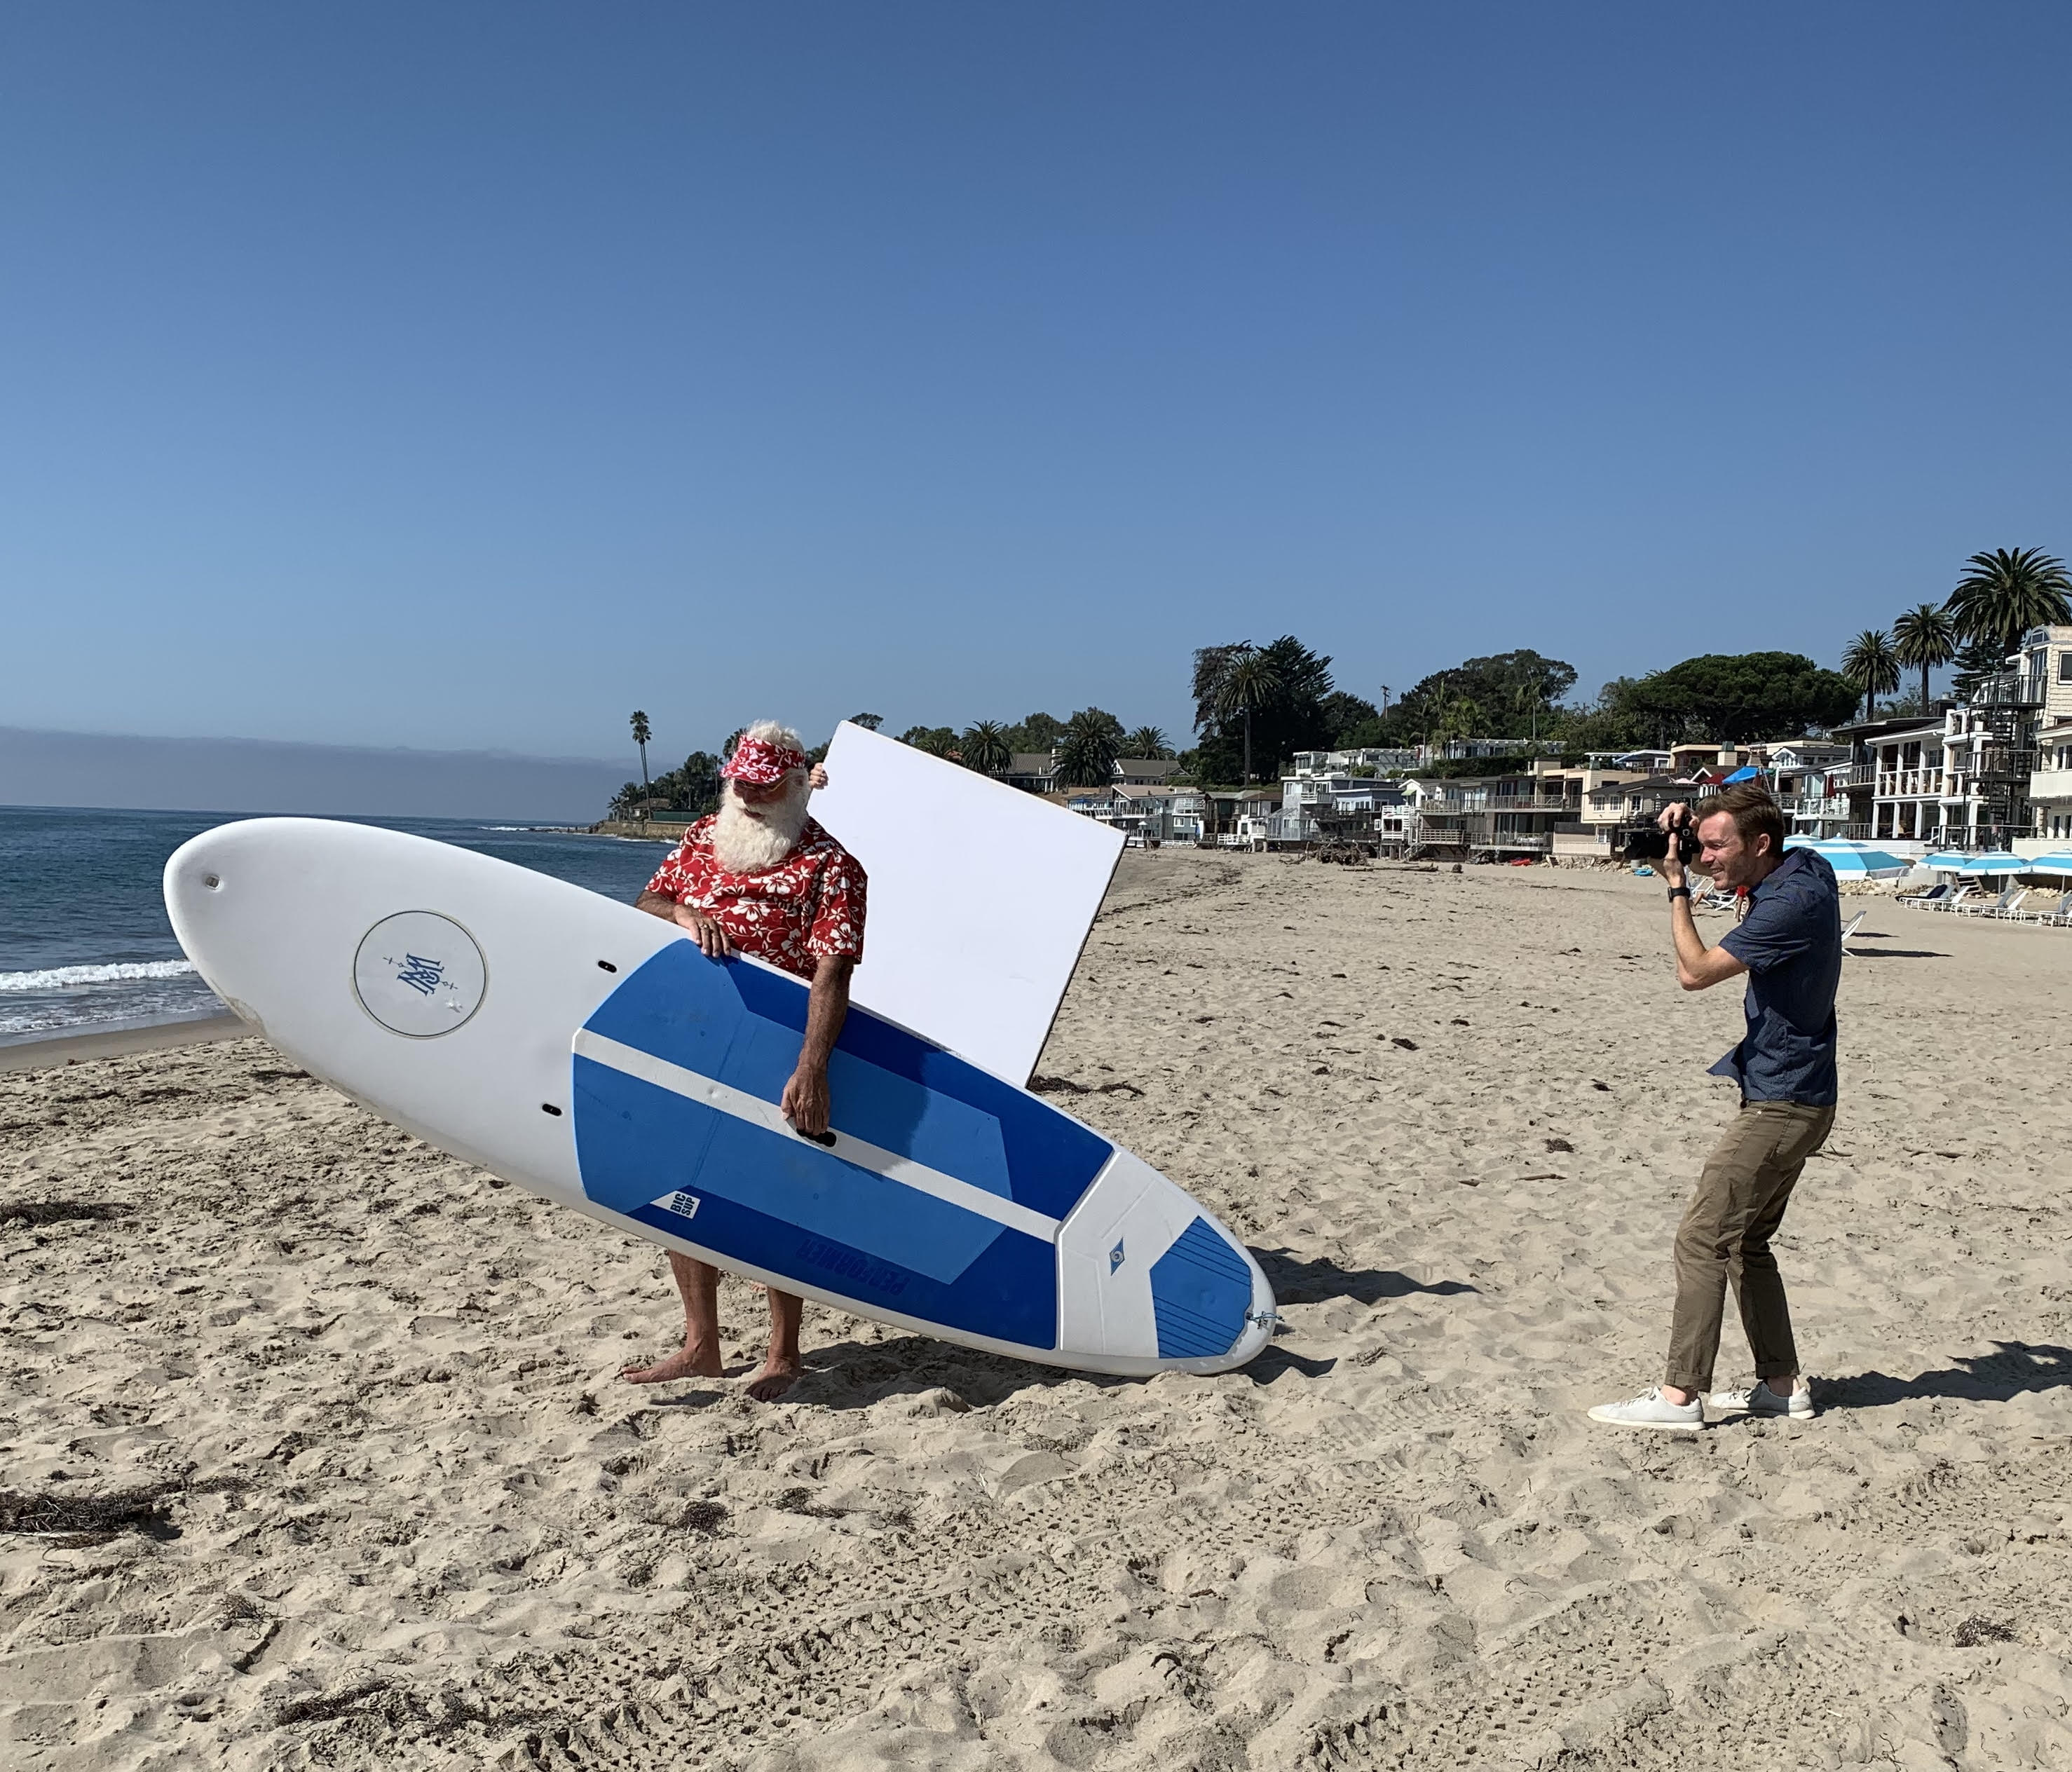
christmas, Surfing Equipment, surfboard, beach, surfing, surface water sports, vacation, sand, summer, recreation, tourism, fun, bodyboarding, coast, sea, boardsport, wind, wind wave, ocean, vehicle, leisure, wave